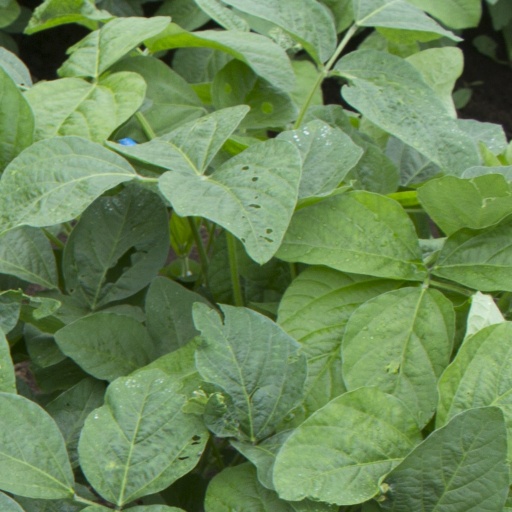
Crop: soybean